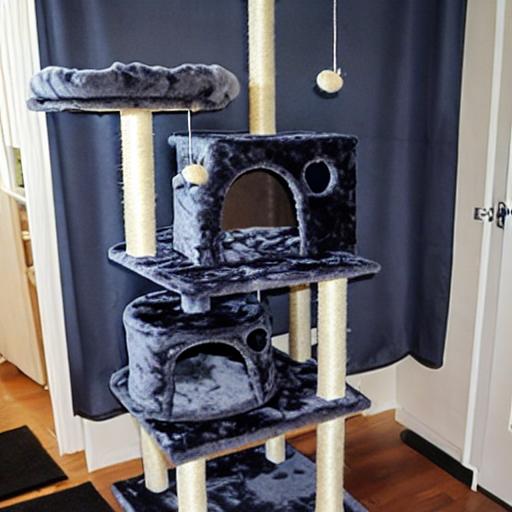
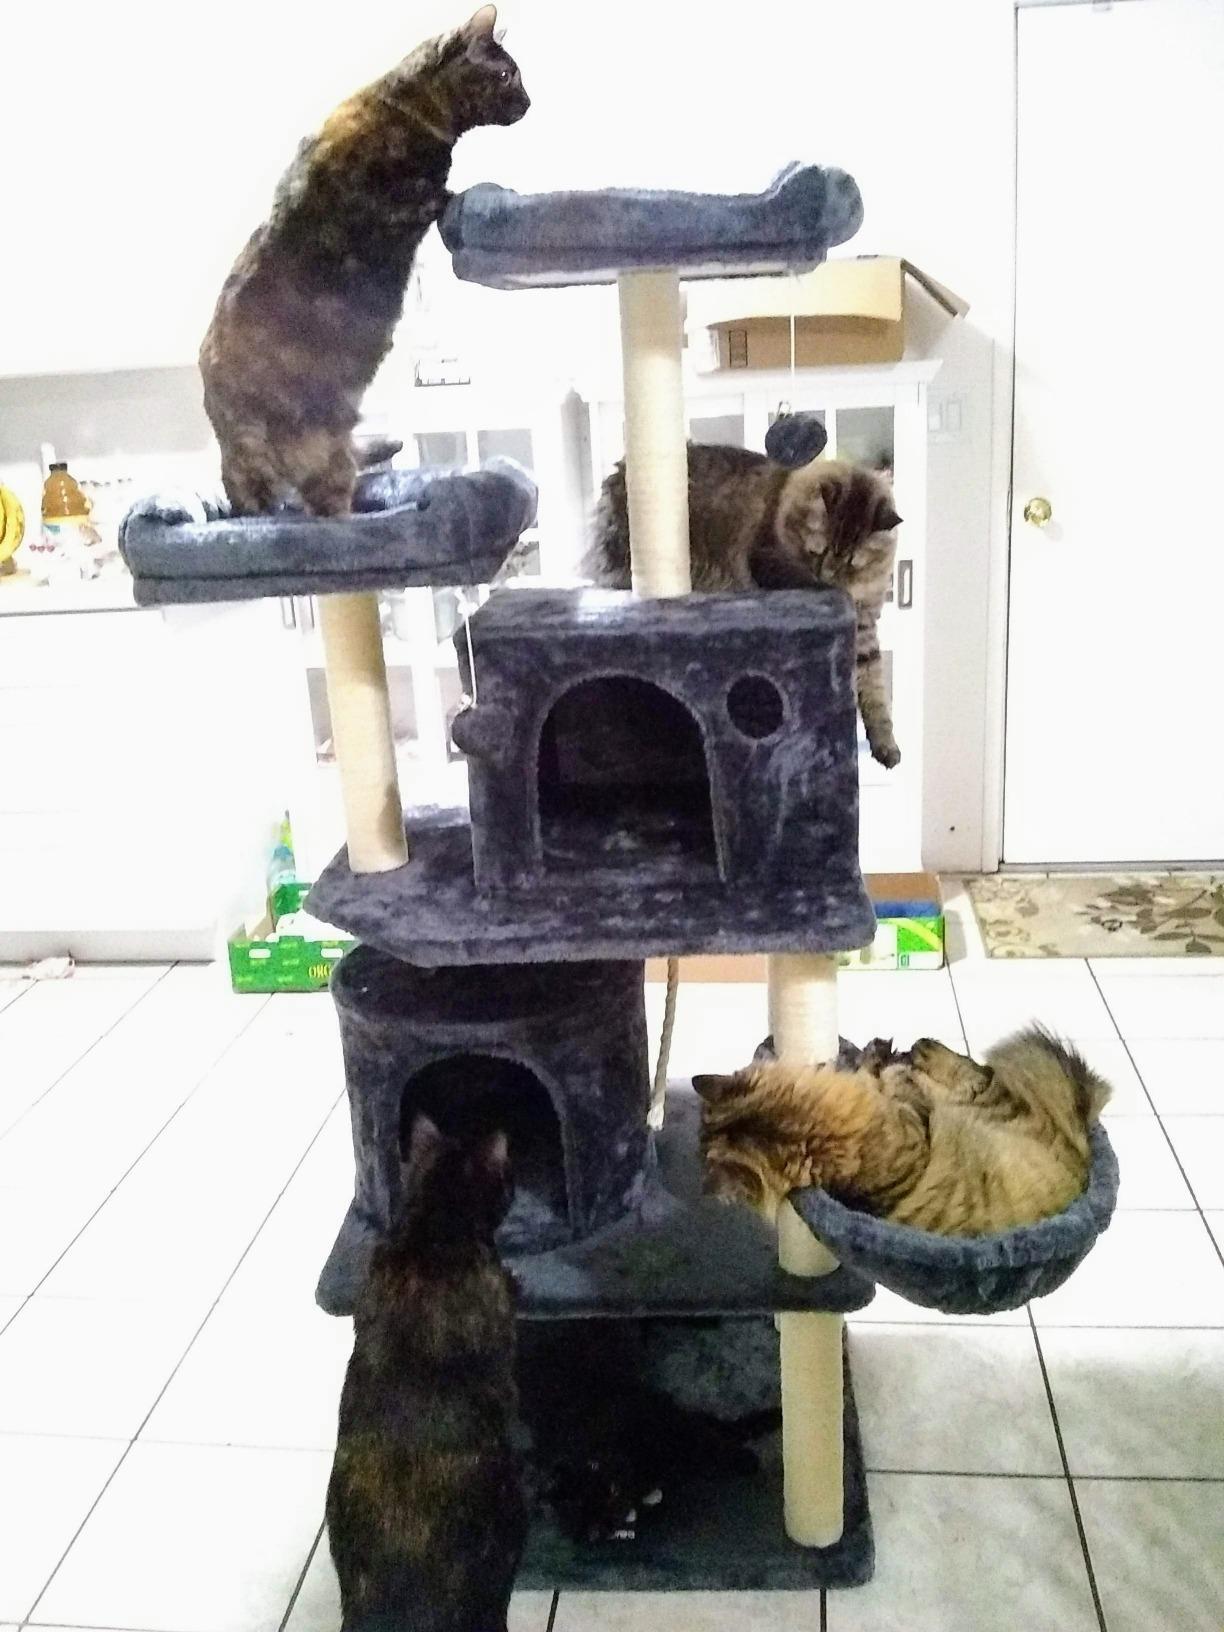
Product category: items_cat tree
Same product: no